Us Against the World (Christina Milian song)

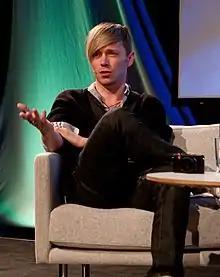
Ray Kay previously worked with Milian on music videos for "Whatever U Want" and "Say I".

During an interview in December 2008 with MTV News at the KIIS-FM Los Angeles Jingle Ball, Milian revealed that she was finishing up work on a music video for "Us Against the World". It was helmed by Norwegian director Ray Kay, who had previously directed the videos for Milian's singles "Whatever U Want" (2004) and "Say I" (2006), and took inspiration for the music video from the films "Mad Max" (1979) and "300" (2006). Speaking about what people could expect from the video, Milian promise a backdrop of sand dunes and a love story between herself and her lover, the only other person on Earth. In her interview with MTV News, she stated: